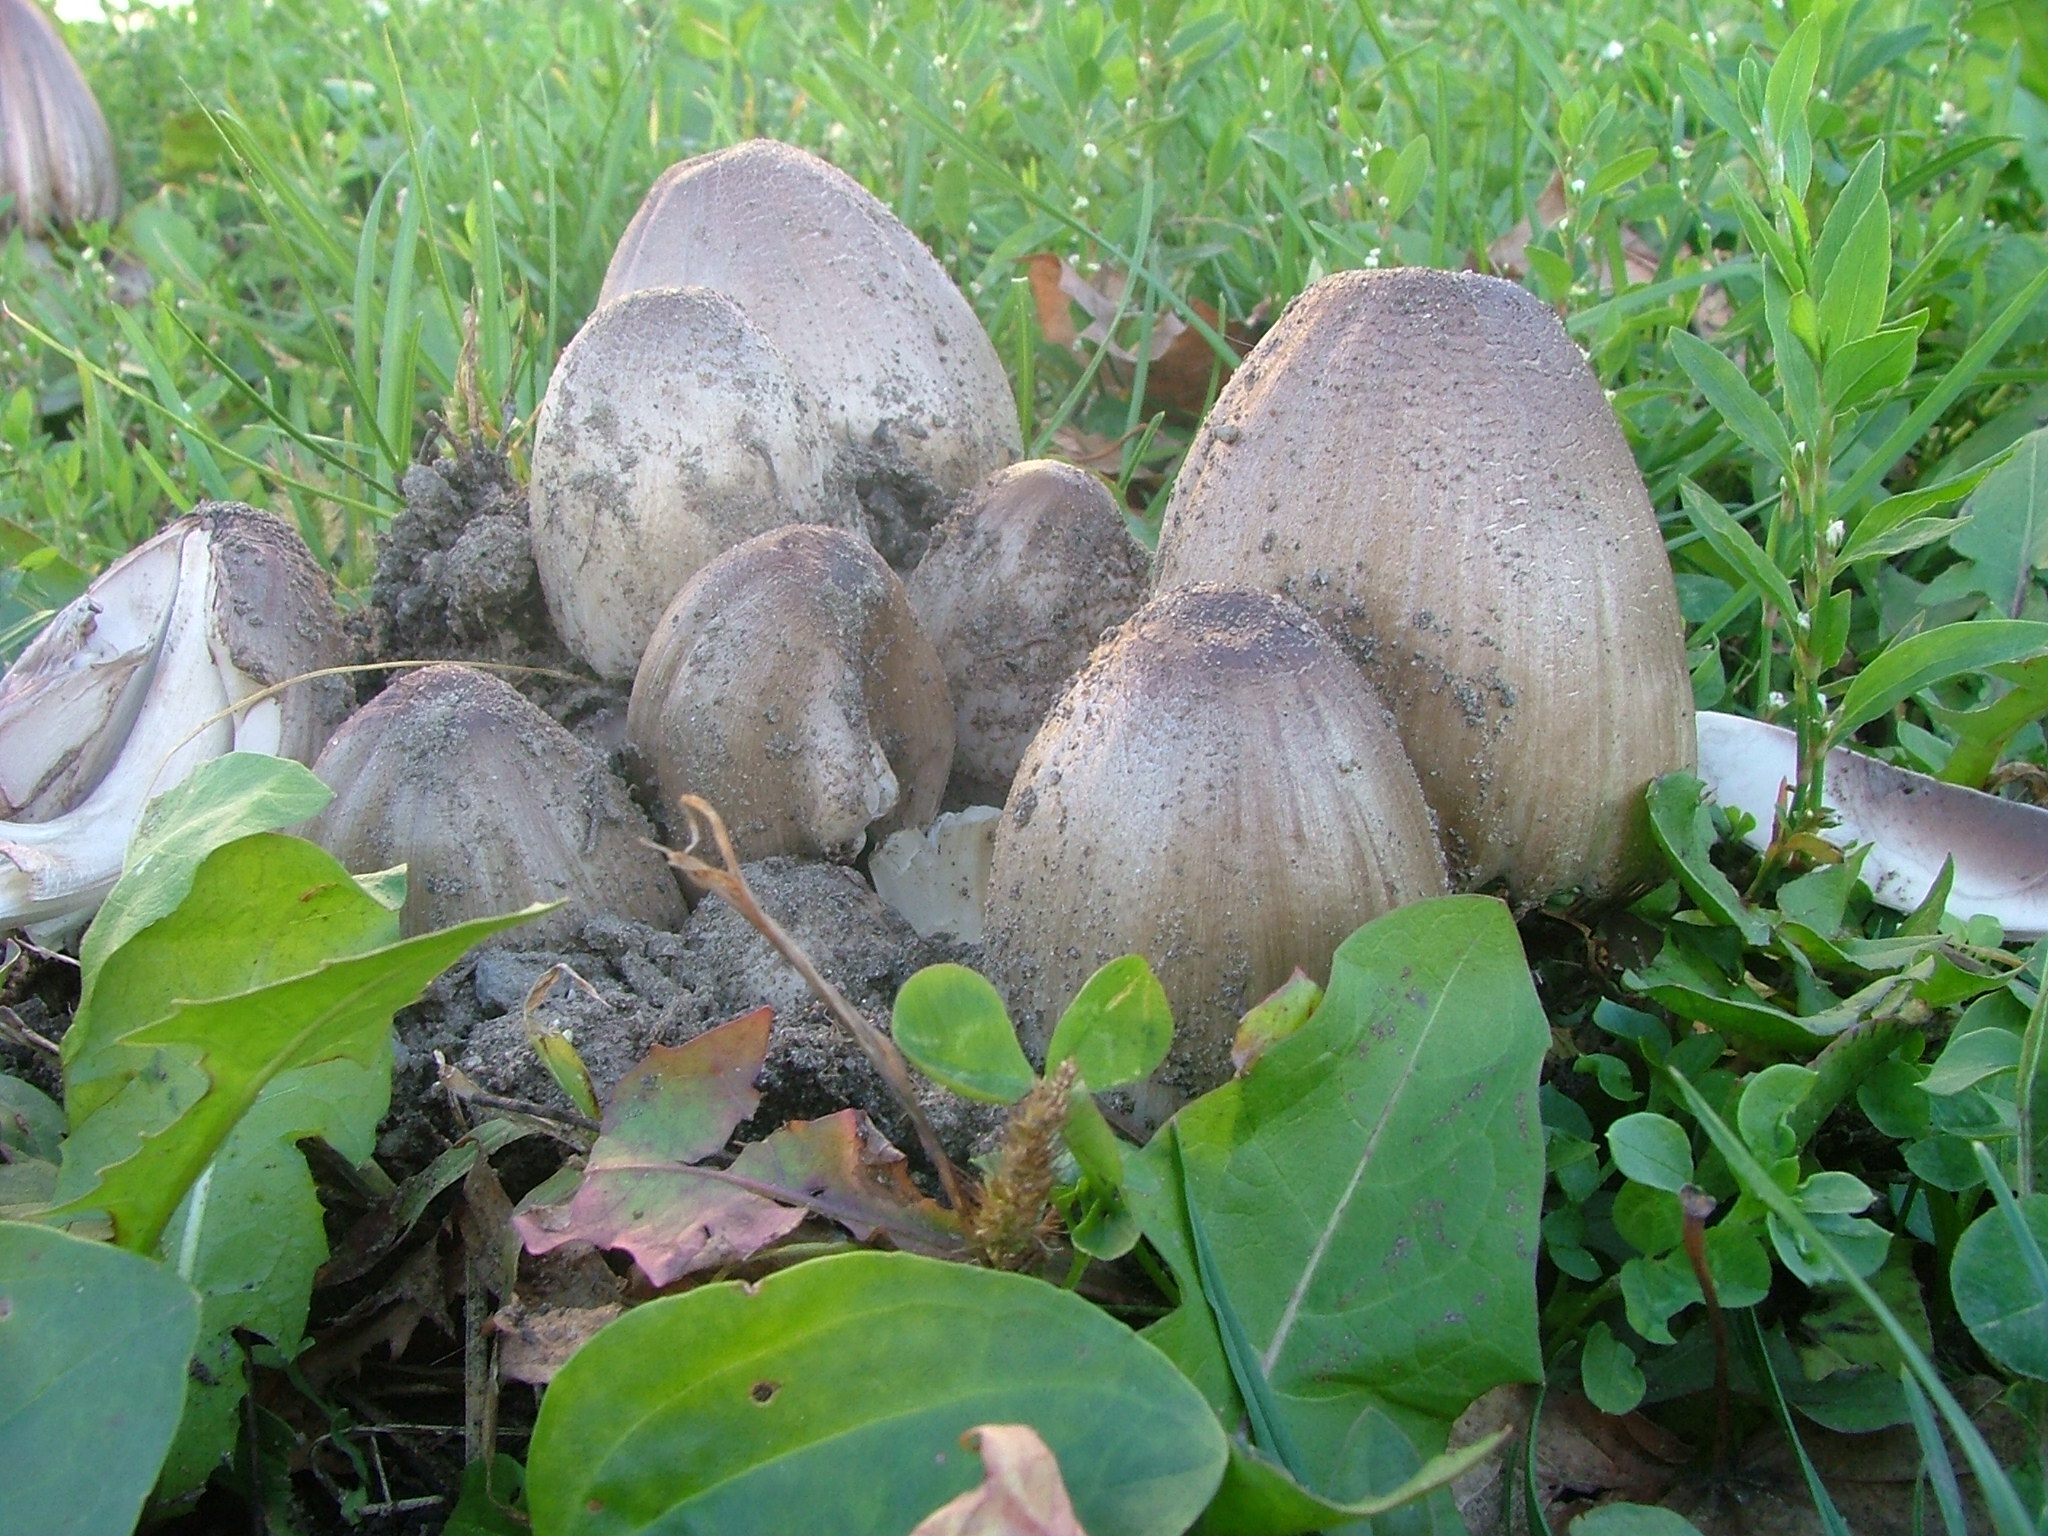
nature, field, flower, produce, mushroom, fungus, bolete, coprinus, beech mountain, agaricomycetes, agaricaceae, penny bun